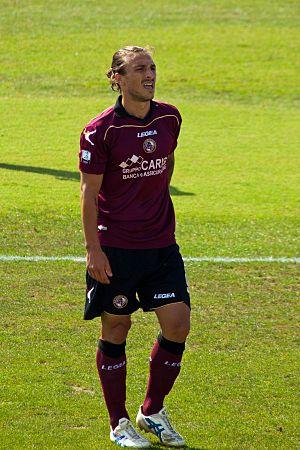
Paulo Sérgio Betanin, dit Paulinho, né le 10 janvier 1986 à Caxias do Sul, est un footballeur brésilien. Il évolue au poste d'attaquant à Al-Arabi Sports Club.